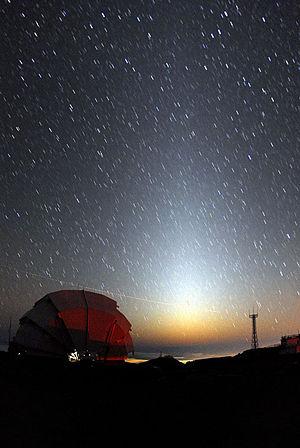
Le télescope Faulkes nord est situé à l'observatoire du Haleakalā sur l'île de Maui dans l'état américain de Hawaï. C'est un télescope Ritchey-Chrétien de 2 m de diamètre et de focale f/10 qui est un clone du télescope Liverpool installé à l'observatoire du Roque de los Muchachos.